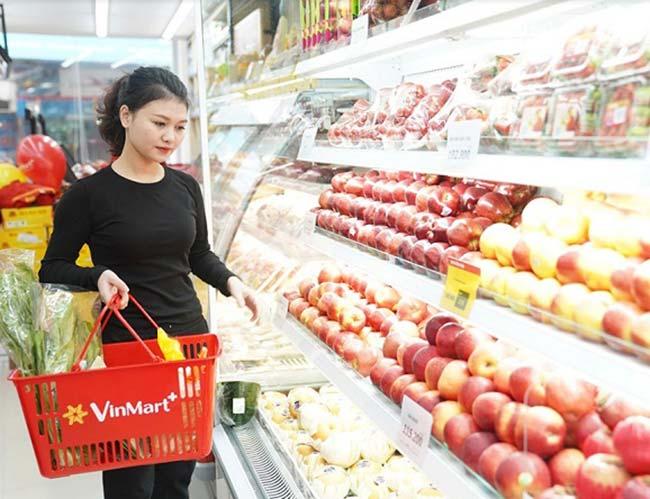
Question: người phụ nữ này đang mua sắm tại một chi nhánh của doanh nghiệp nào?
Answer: vinmart